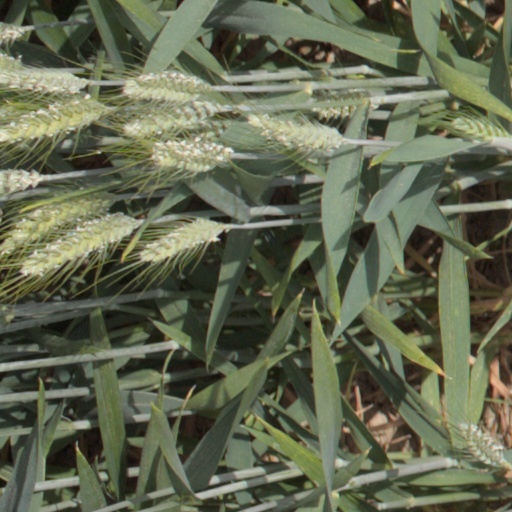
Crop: wheat